Marta Stobba

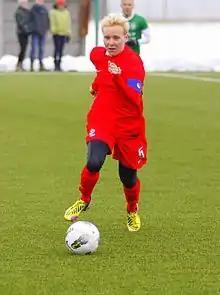

Marta Stobba (born 15 May 1986) is a Polish former footballer who played as a midfielder. She previously played for Czarni Sosnowiec, Gol Częstochowa and Unia Racibórz in the Polish Ekstraliga and for German club BV Cloppenburg.